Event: Nepal Earthquake
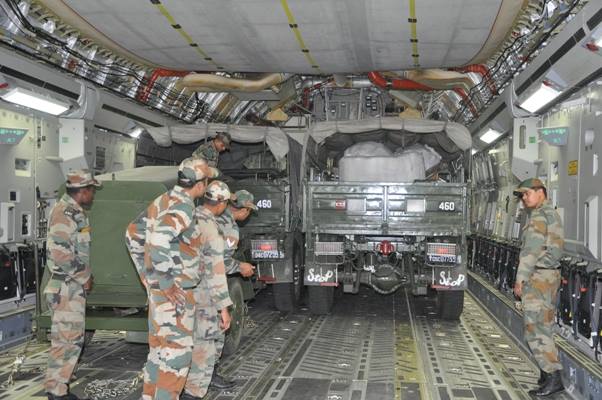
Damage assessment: no_damage